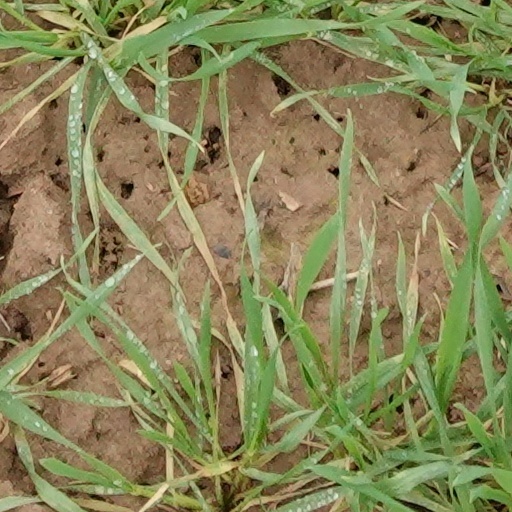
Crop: wheat